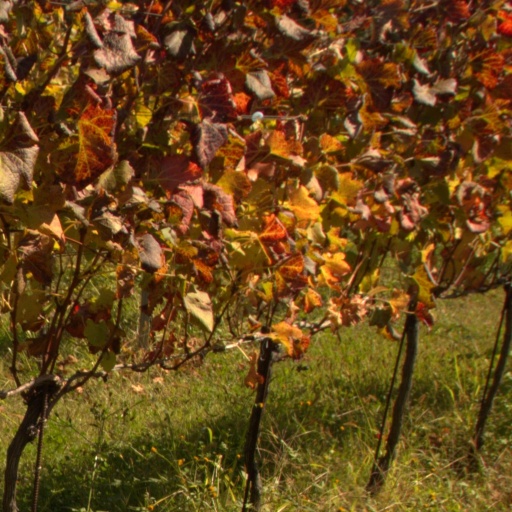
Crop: grape